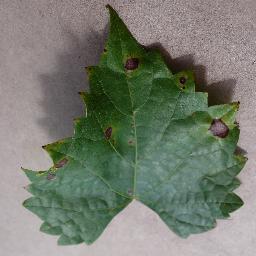
Label: Grape___Black_rot